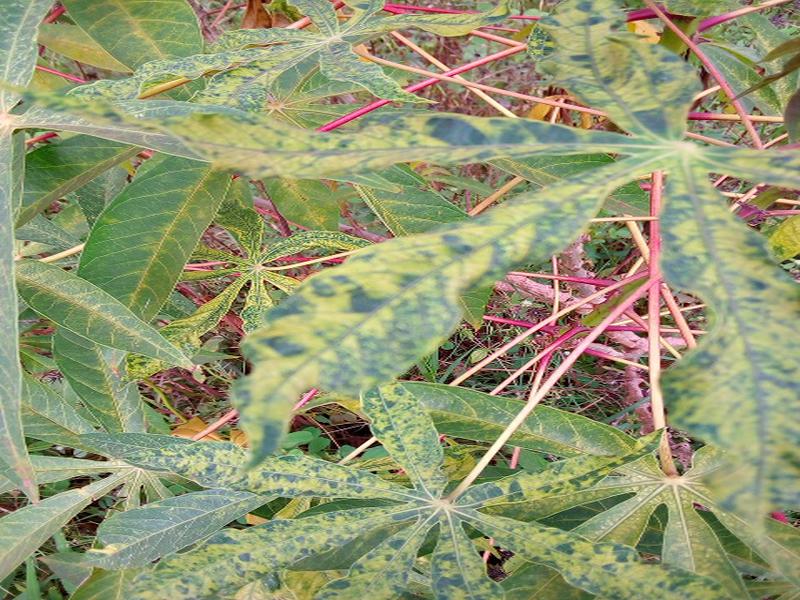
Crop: cassava
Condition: mosaic_disease